Nurek Dam

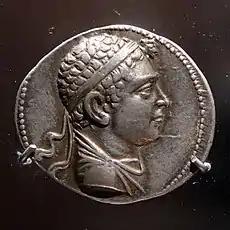
Tetradrachm of Euthydemus II (185–180 BC), found on the banks of the Nurek Reservoir.

The Nurek Dam was constructed by the Soviet Union between the years 1961 and 1980. It is uniquely constructed, with a central core of cement forming an impermeable barrier within a -high rock and earth fill construction. The volume of the mound is 54 million m. The dam includes nine hydroelectric generating units, the first commissioned in 1972 and the last in 1979. An estimated 5,000 people were resettled from the dam's flooding area.